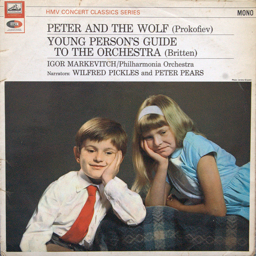
Two children pose with their heads resting on their hands.
These two children, who grace the album cover, might be the children of one of the principals.
Cover for older Peter and the Wolf album.
Two children resting their heads on their hands
An album cover for "Peter and the Wolf".